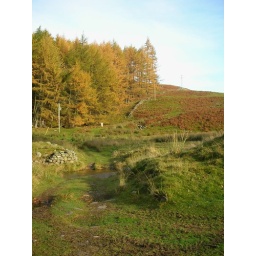
The Wade Road going over the burn and striding up the hill away from the present road